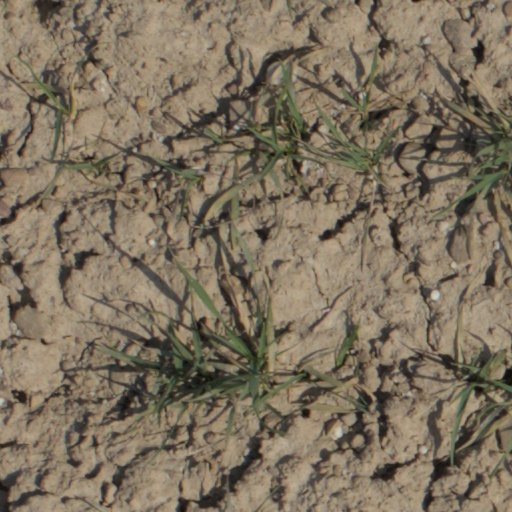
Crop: wheat